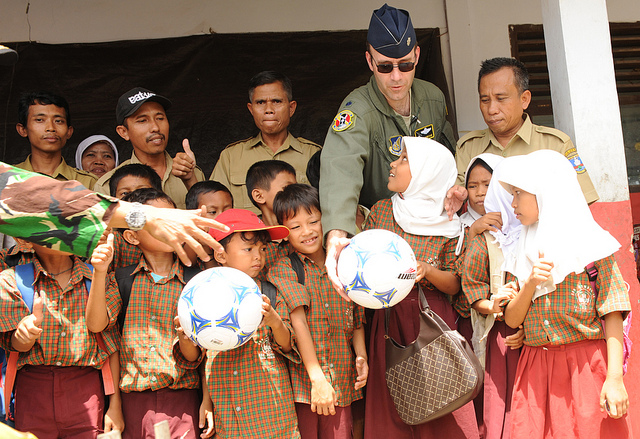
những người đàn ông đang đứng cạnh những đứa trẻ với những quả bóng ở trong tay